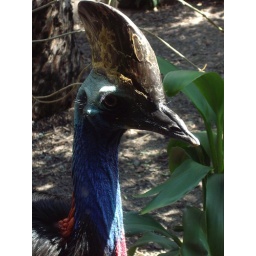
most dangerous bird in the WORLD! not counting death by salmonella from chickens haha